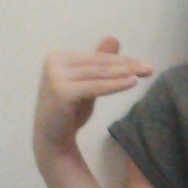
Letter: khaa